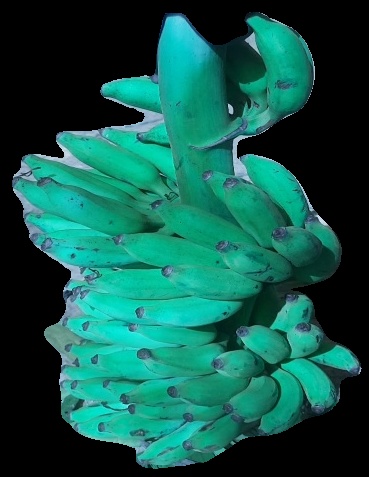
Variety: elakki-bale
Grade: grade3